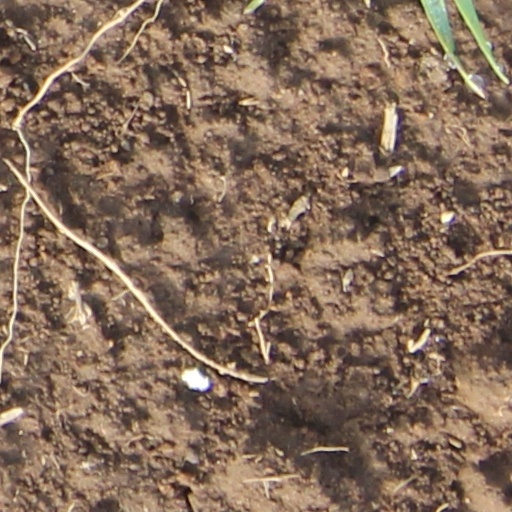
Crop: wheat